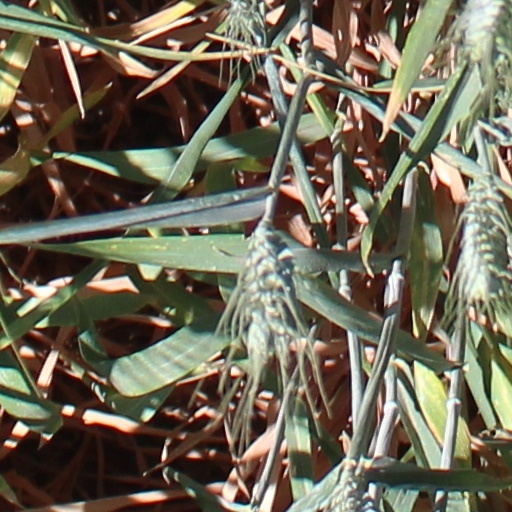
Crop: wheat